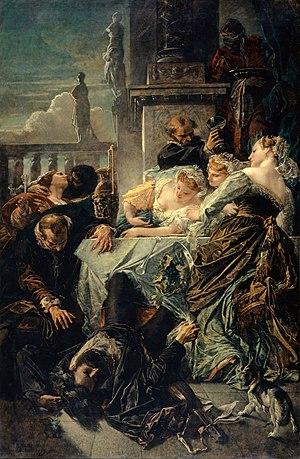
Mourir de rire fait référence à une rare cause de mort, survenant généralement par arrêt cardiaque ou asphyxie engendrés par une crise de rire. Des personnalités mortes de rire ont été recensées depuis la Grèce antique jusqu'à nos jours.